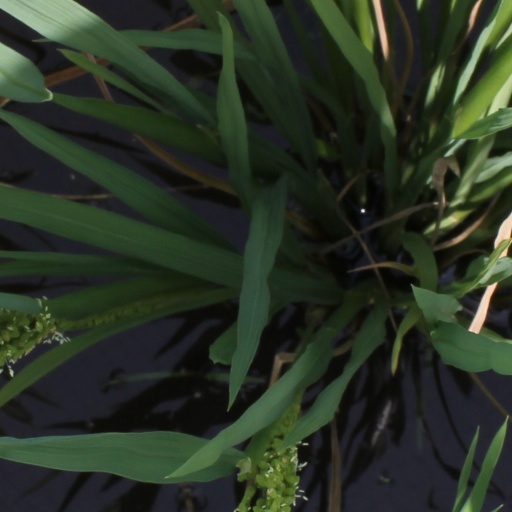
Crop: rice